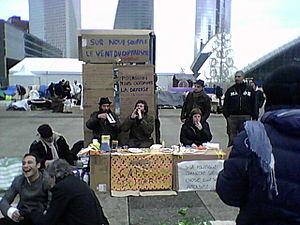
Photo du campement des ""Indignés"" sur l'Esplanade de la Défense"
Le mouvement des Indignés ou Mouvement 15-M est un mouvement de manifestations, non violent né sur la Puerta del Sol, en Espagne, à Madrid le 15 mai 2011, rassemblant des centaines de milliers de manifestants dans une centaine de villes, se prolongeant par divers modes d’action. A suivi une série de manifestations pacifiques, rassemblant jusqu'à plusieurs dizaines de milliers de personnes, organisées sur les réseaux sociaux et des sites web dont ¡Democracia Real Ya!, auxquels se sont joints de 200 à 500 organismes soutenants, parmi lesquels les collectifs ATTAC, Anonymous, NoLesVotes et Juventud Sin Futuro.